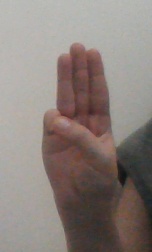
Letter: thaa